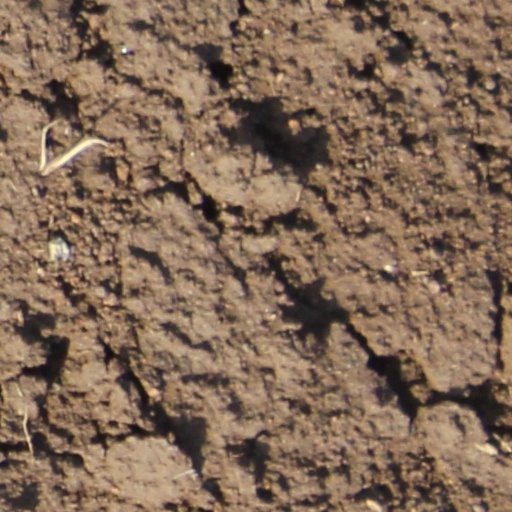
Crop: wheat